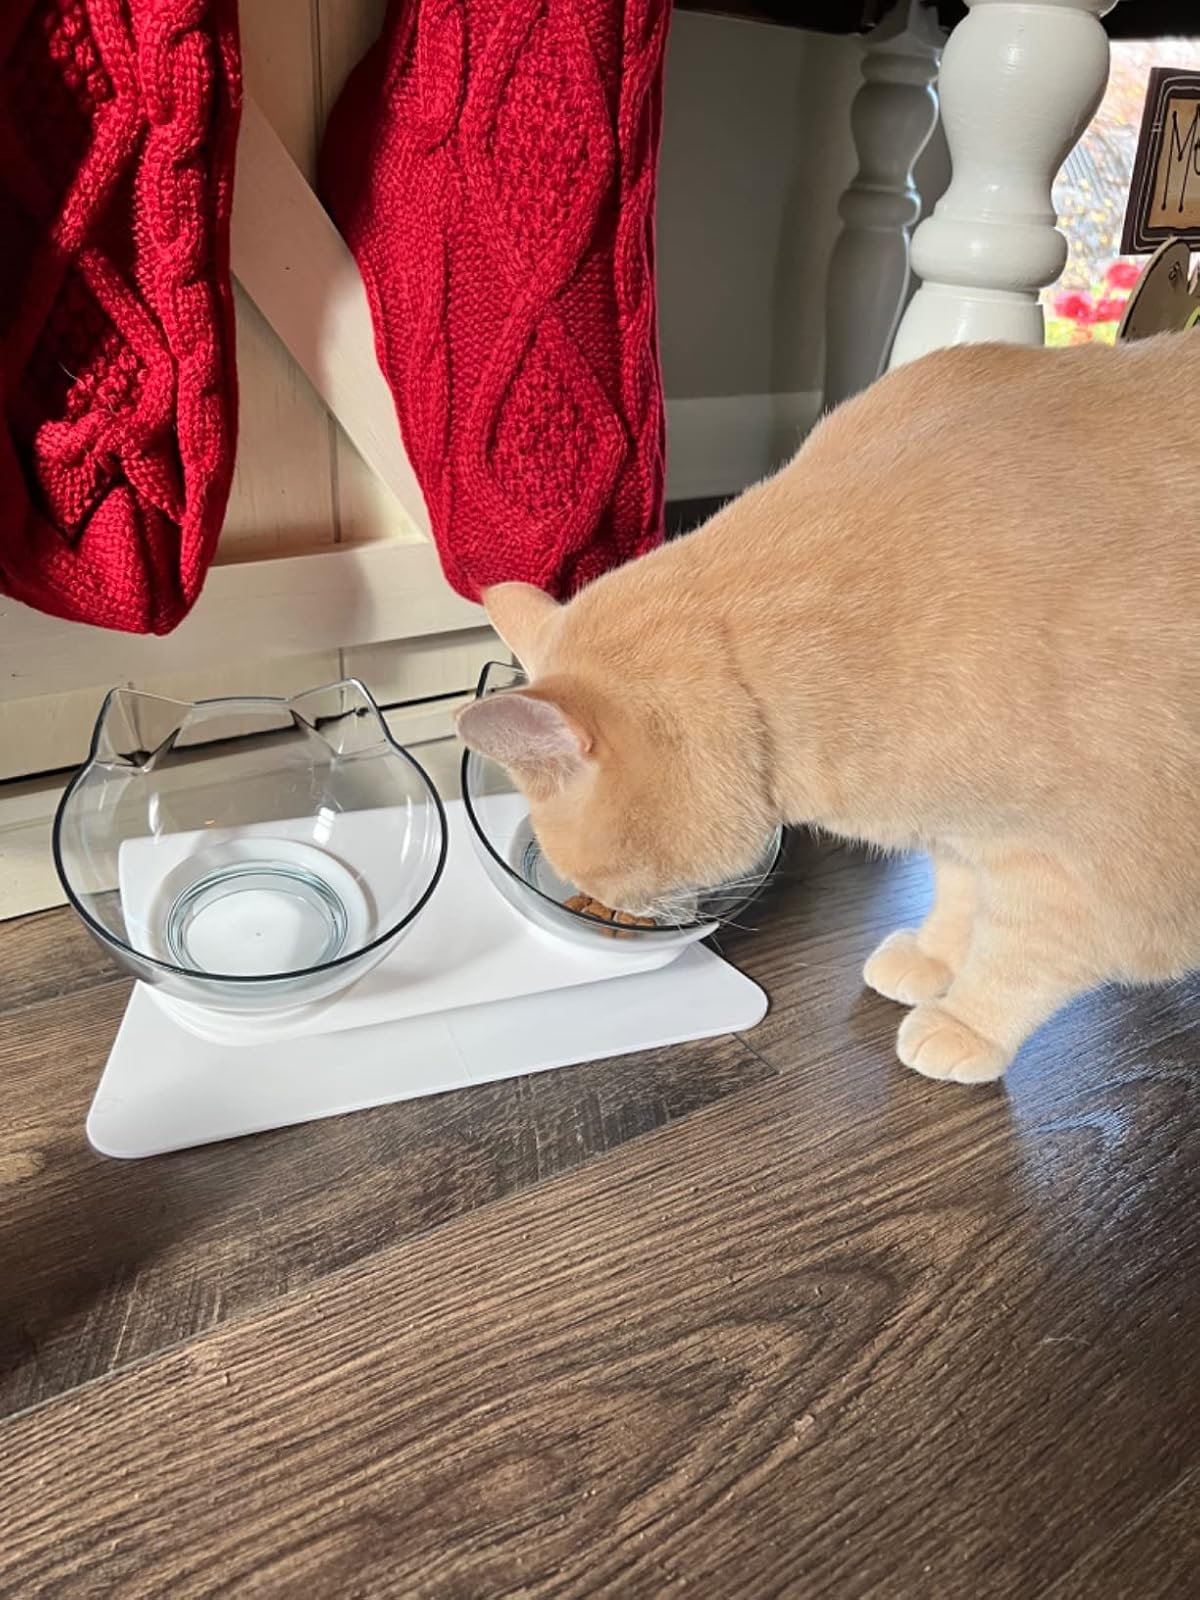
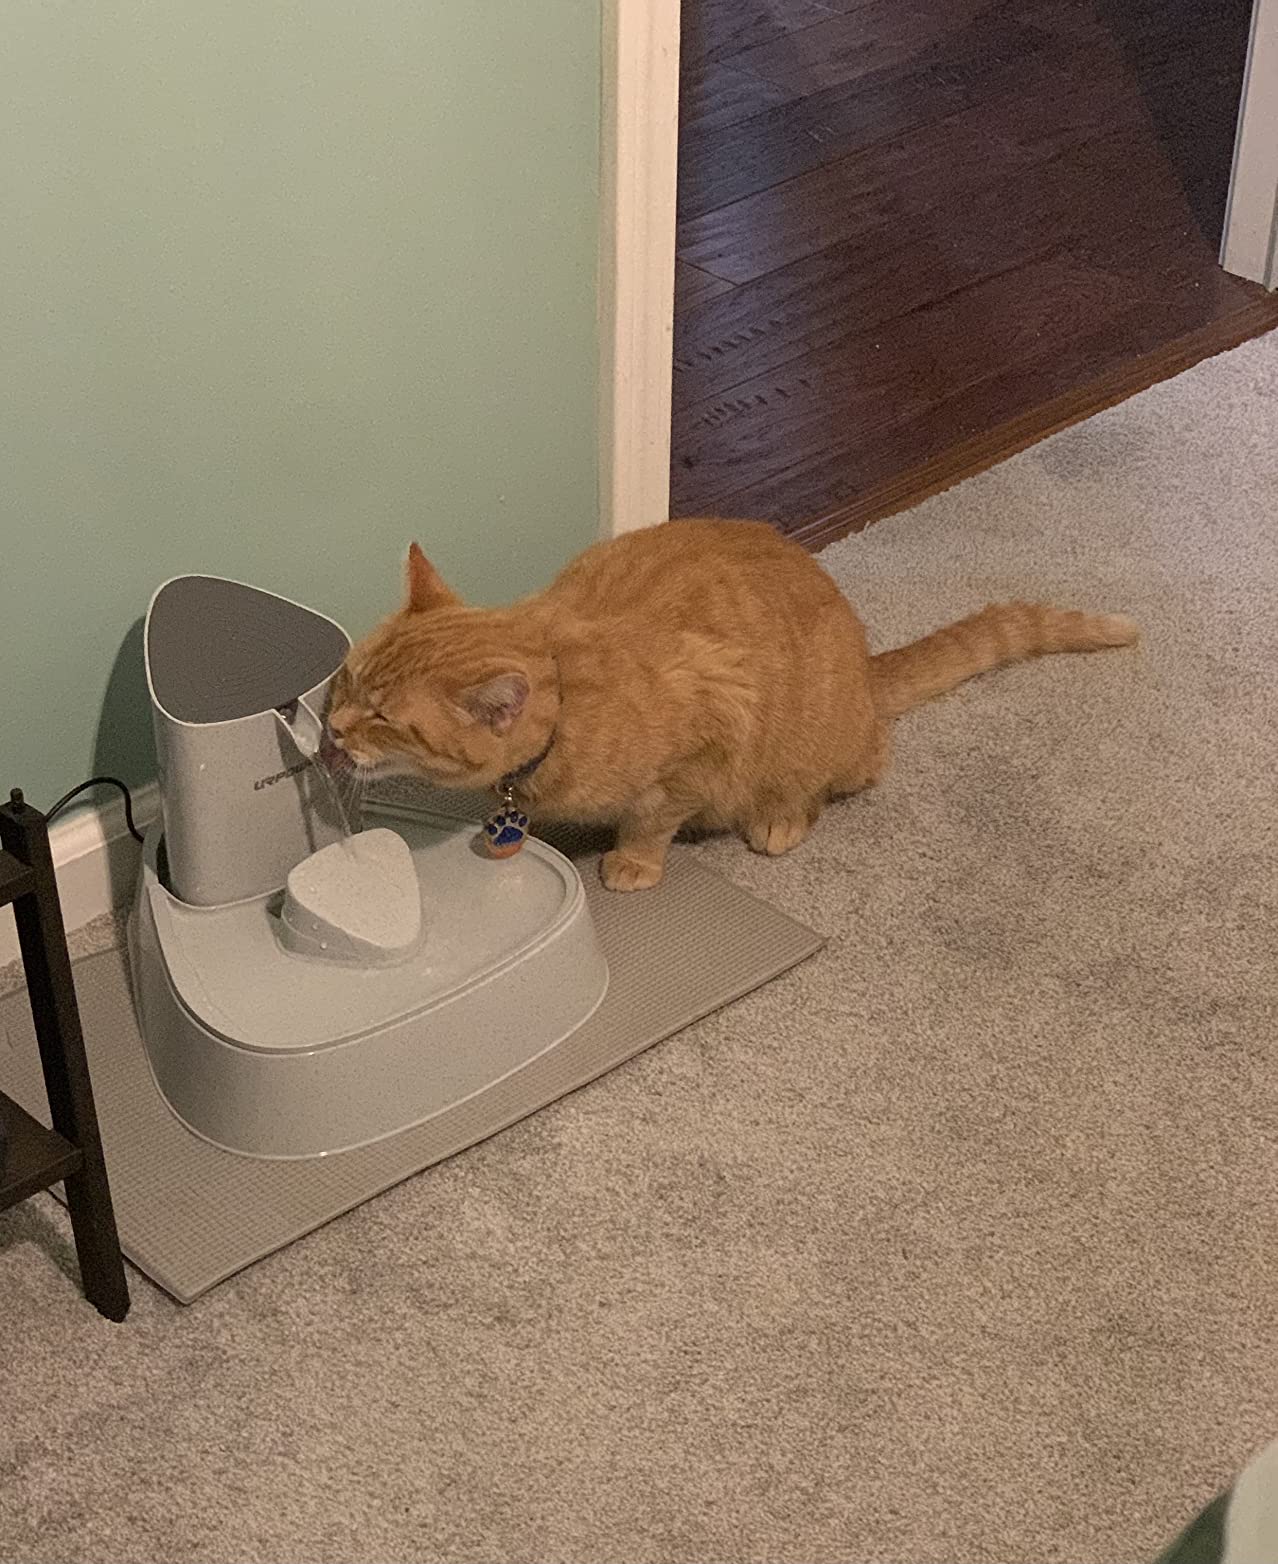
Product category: items_bowl
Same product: no